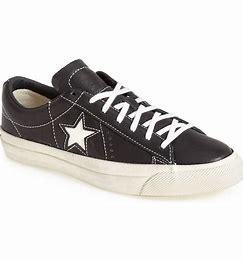
Brand: Converse
Model: One Star